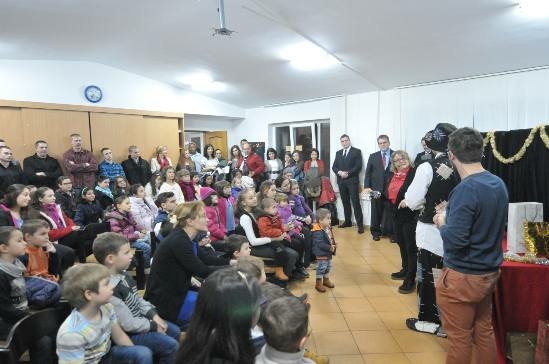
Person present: Yes